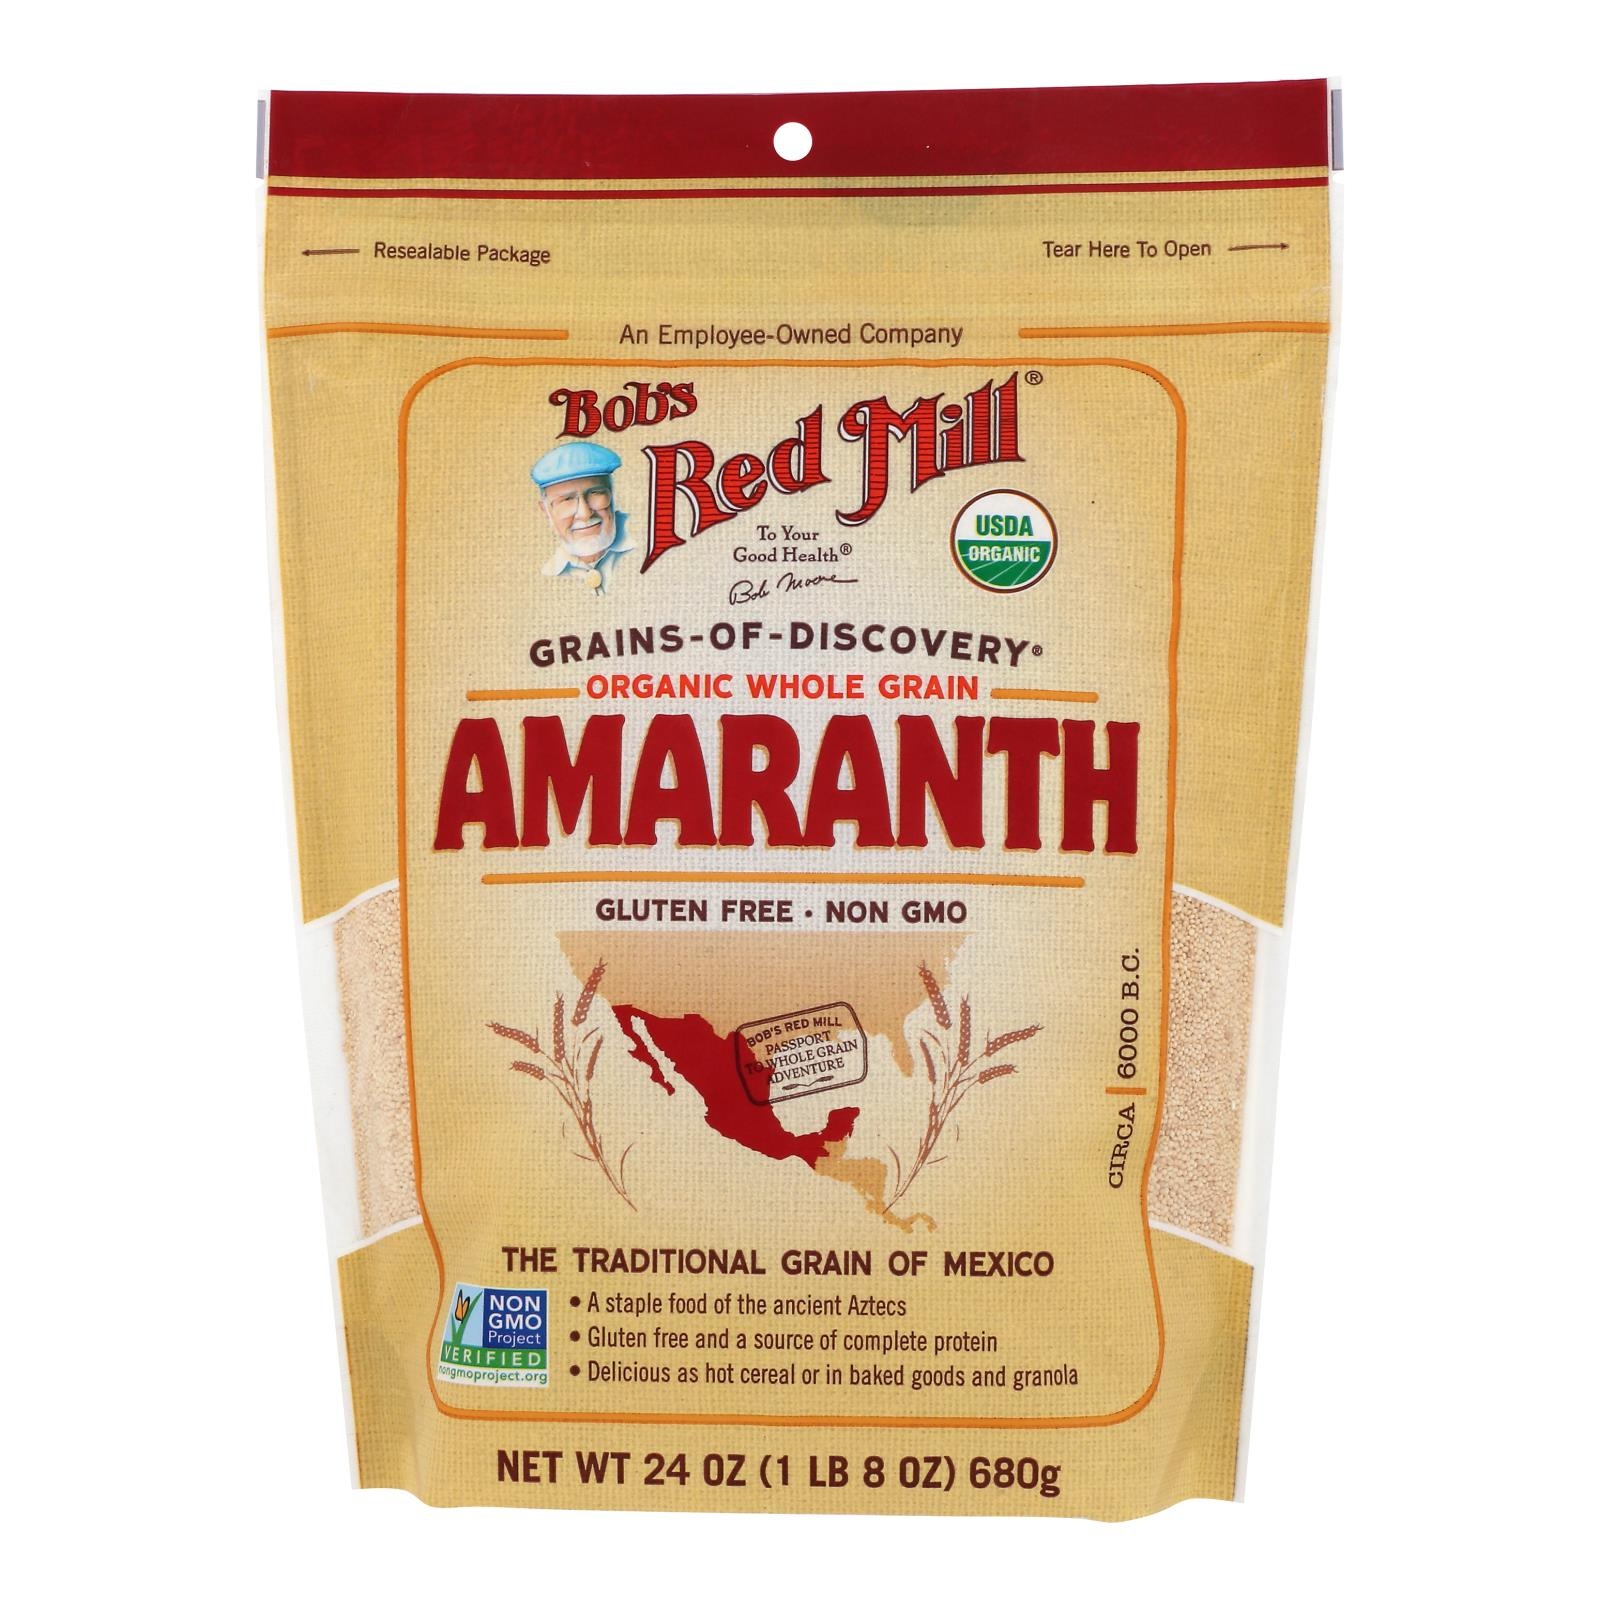
Bob's Red Mill - Amarantha Grain - Case Of 4 - 24 Oz
Organic. Gluten free and a source of complete protein. Tested and confirmed gluten free in our quality control laboratory. Certified organic by qai. Reasons to love our organic amaranth: usda organic. Gluten free. Non gmo project verified. Nongmoproject.org. An employee-owned company. Grains-of-discovery. The traditional grain of mexico. A stable food of the ancient aztecs. Delicious as hot cereal or in baked goods and granola. Circa 6000 bc. Bob's red mill passport to whole grain adventure. Dear friends, at bob's red mill, we're always in search of new whole grain adventures, and heirloom grains like amaranth are more popular then ever. The ancient aztecs relied on amaranth as a food staple and called it the golden grain of the gods. Today, these super grains are prized for the delicious flavor and texture they add to cereal, side dishes, entrees and baked goods. Try them and you'll see! to your good health, bob moore. Bobsredmill.com. For more information and recipes, visit bobsredmill.com. Resealable package. country of origin : united states is gluten free : yes is gmo free : yes is kosher : yes organic : 95%+ organic size : 24 oz pack of : 4 selling unit : case ingredients : organic whole grain amaranth
Brand: Bob's Red Mill
Category: Food, Beverages & Tobacco > Food Items > Grains, Rice & Cereal > Amaranth